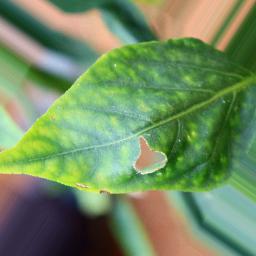
Label: nutritional